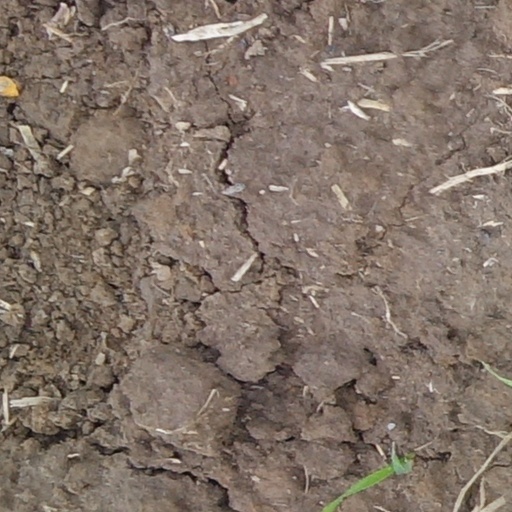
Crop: wheat